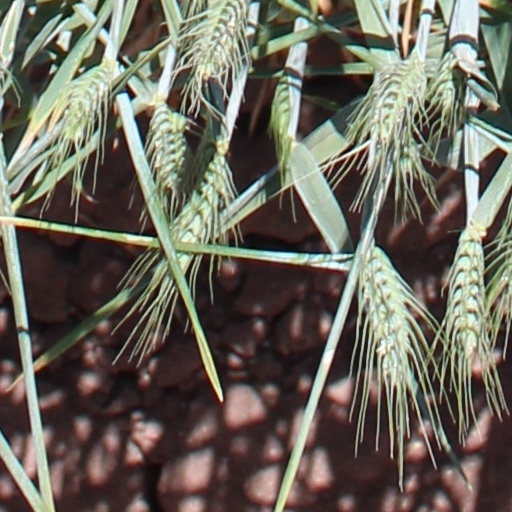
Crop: wheat